Danijel Subotić

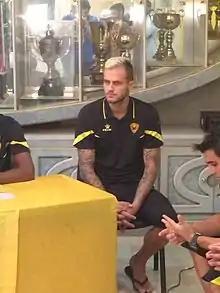
Danjiel Subotic in Qadsia SC 2014

Danijel Subotić (born 31 January 1989) is a Swiss former professional footballer who played as striker. He was Swiss youth international footballer at various levels. He now plays for Swiss amateur club FC Glattbrugg.